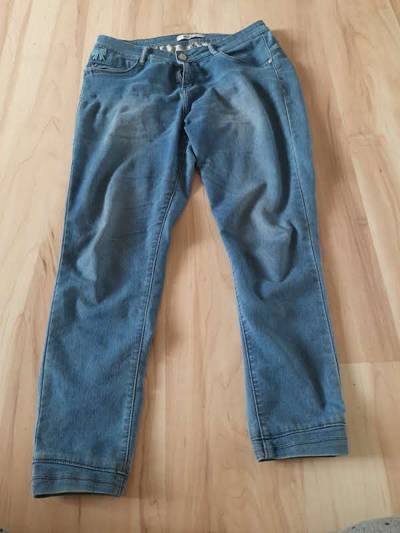
Waste category: clothes